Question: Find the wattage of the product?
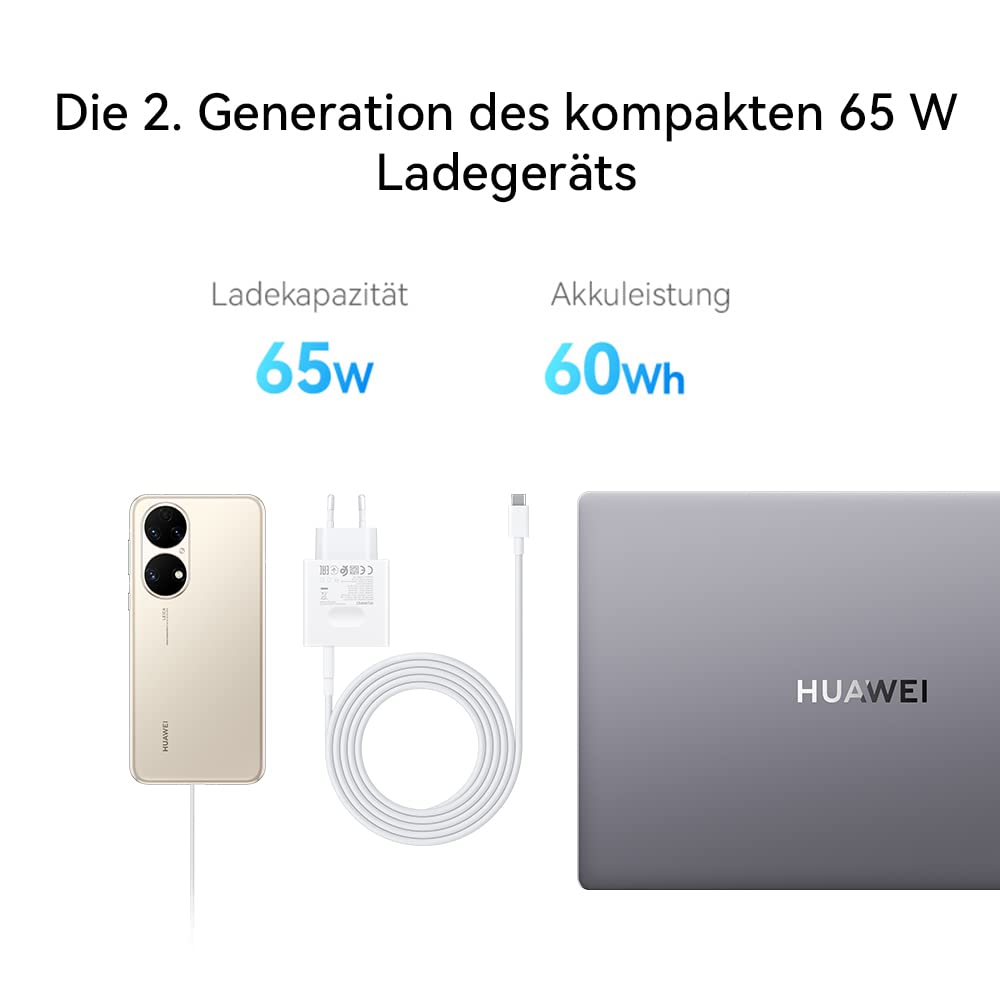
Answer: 65.0 watt